Leopold Karl von Kollonitsch

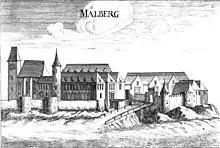
Contemporary Mailberg

Born at the Hungarian castle of Komárom (now Komárno, on the northern shore), Leopold Karl von Kollonitsch was the son of Count Ernst von Kollonitsch, Governor of the castle, by his marriage to Anne Elizabeth von Kueffstein. He became a candidate officer of the Sovereign Military Order of Malta, first seeing action in the Cretan War, when the Knights of Malta supported Venice against the Turks.